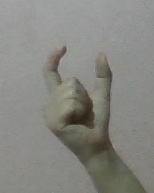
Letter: nun